Anastasios Balkos

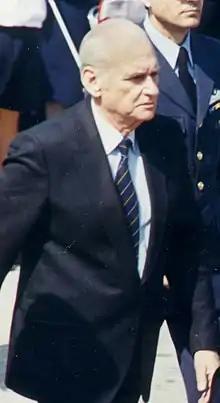
Anastasios Balkos, 1990

Anastasios Balkos (1916 – 30 October 1995) was a Greek Army lieutenant general and conservative politician, who served as Greece's Minister of Public Order and as an intelligence officer in the Greek secret services.